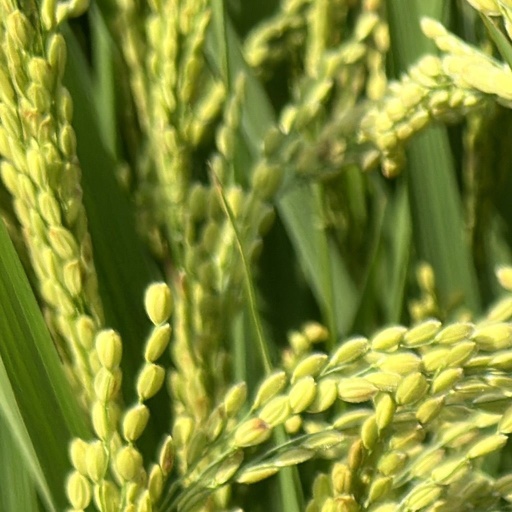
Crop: rice